History of the Soviet Union (1964–1982)

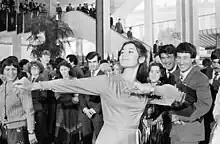
Dancing during a break between sessions of the 19th Komsomol Congress (photo taken in May 1982)

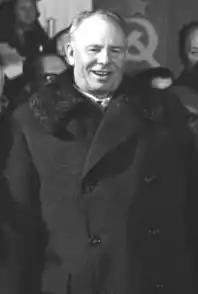
The official explanation for the ousting of Nikolai Podgorny, the head of state from 1965 to 1977, cited his stance against détente and increasing the supply of consumer goods.

Soviet society is generally regarded as having reached maturity under Brezhnev's rule. Edwin Bacon and Mark Sandle in their 2002 book "Brezhnev Reconsidered" noted that "a social revolution" took place in the Soviet Union during his 18-year-long ascendancy. The increasingly modernized Soviet society was becoming more urban, and people became better educated and more professionalized. In contrast to previous periods dominated by "terrors, cataclysms and conflicts", the Brezhnev era constituted a period of continuous development without interruption. There was a fourfold growth in higher education between the 1950s and 1980s; official discourse referred to this development as the "scientific-technological revolution". In addition, women came to make up half of the country's educated specialists.